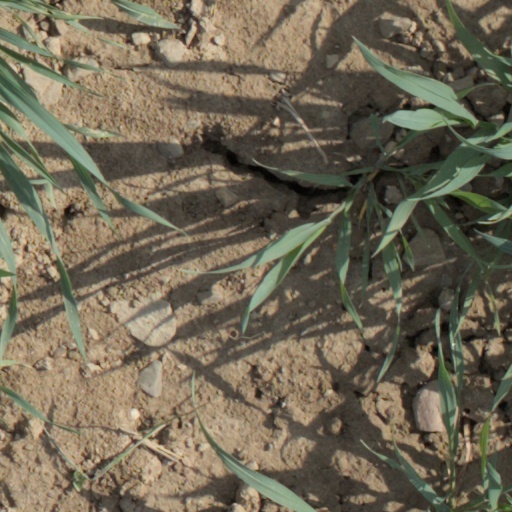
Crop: wheat